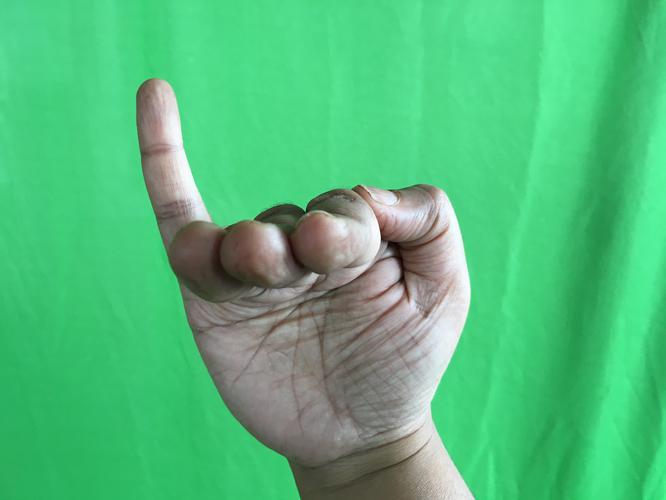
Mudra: Hamsapaksha
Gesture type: double_hand